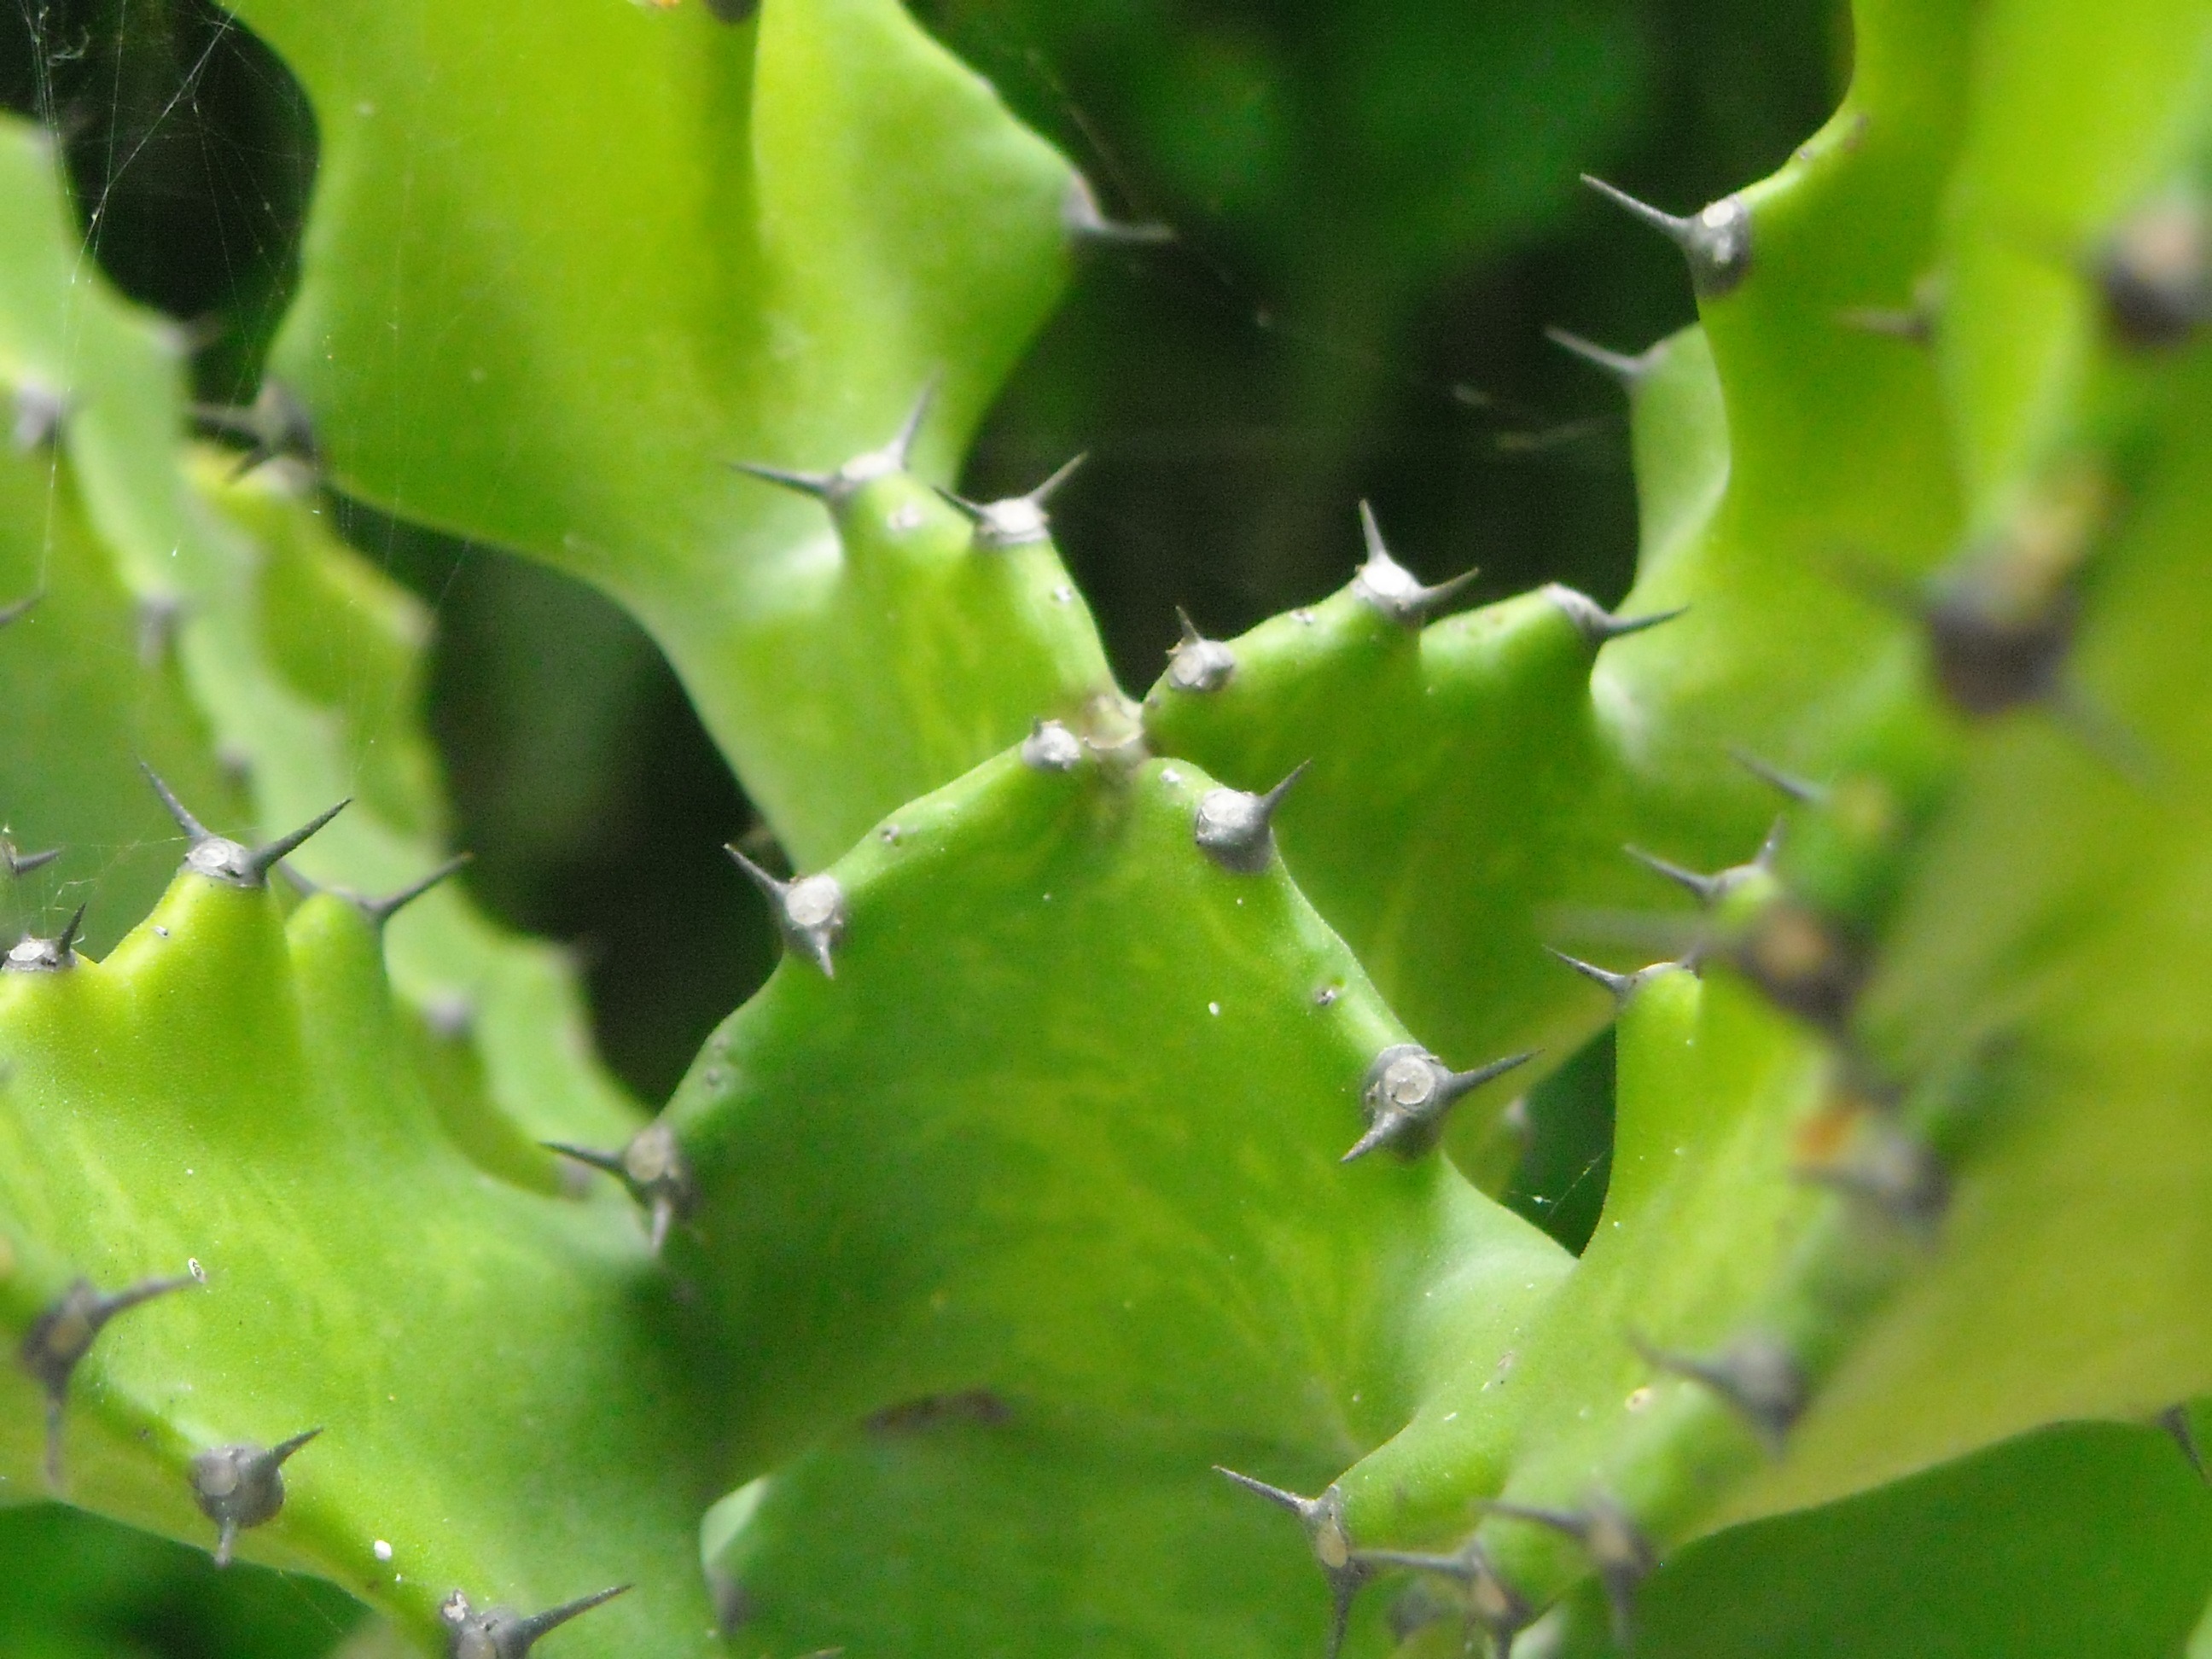
cactus, plant, leaf, flower, thorn, food, green, produce, botany, flora, plants, flowering plant, prickly pear, plant stem, land plant, thorns spines and prickles, nopal